Issaquah Alps

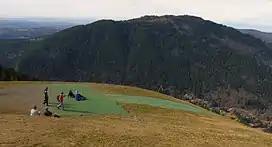
A paraglider takeoff ramp on Poo Poo Point on Tiger Mountain. Squak Mountain in background.

The Issaquah Alps is the unofficial name for the highlands near Issaquah, Washington, a suburb of Seattle, including Cougar Mountain, Squak Mountain, Tiger Mountain, Taylor Mountain, Rattlesnake Ridge, Rattlesnake Mountain, and Grand Ridge. The term was invented in 1977 by noted nature author Harvey Manning within the pages of his trail guidebook "Footsore 1", elevating their status from foothills to "Alps" to advocate preservation. Manning himself lived on a developed section of Cougar Mountain in his "200 meter hut".